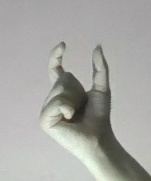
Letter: nun